Packard 200

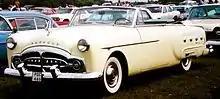
1951 Packard 250 convertible

The 1951 Packard 200 and 250 were introduced as Packard's least expensive model range on August 24, 1950, taking the place of the low-line Packard Standard models which were eliminated for the 1951 model year. The 200 debuted as part of the fully redesigned Packard line, attributed to John Reinhart. Replacing the bulbous, ponton appearance, 1948-1950 Packards in the 22nd and 23rd Packard Series, Reinhart's "High Pockets" design was more formal than its predecessor, and would serve Packard until the end of the 1956 model year when true Packard production ceased.